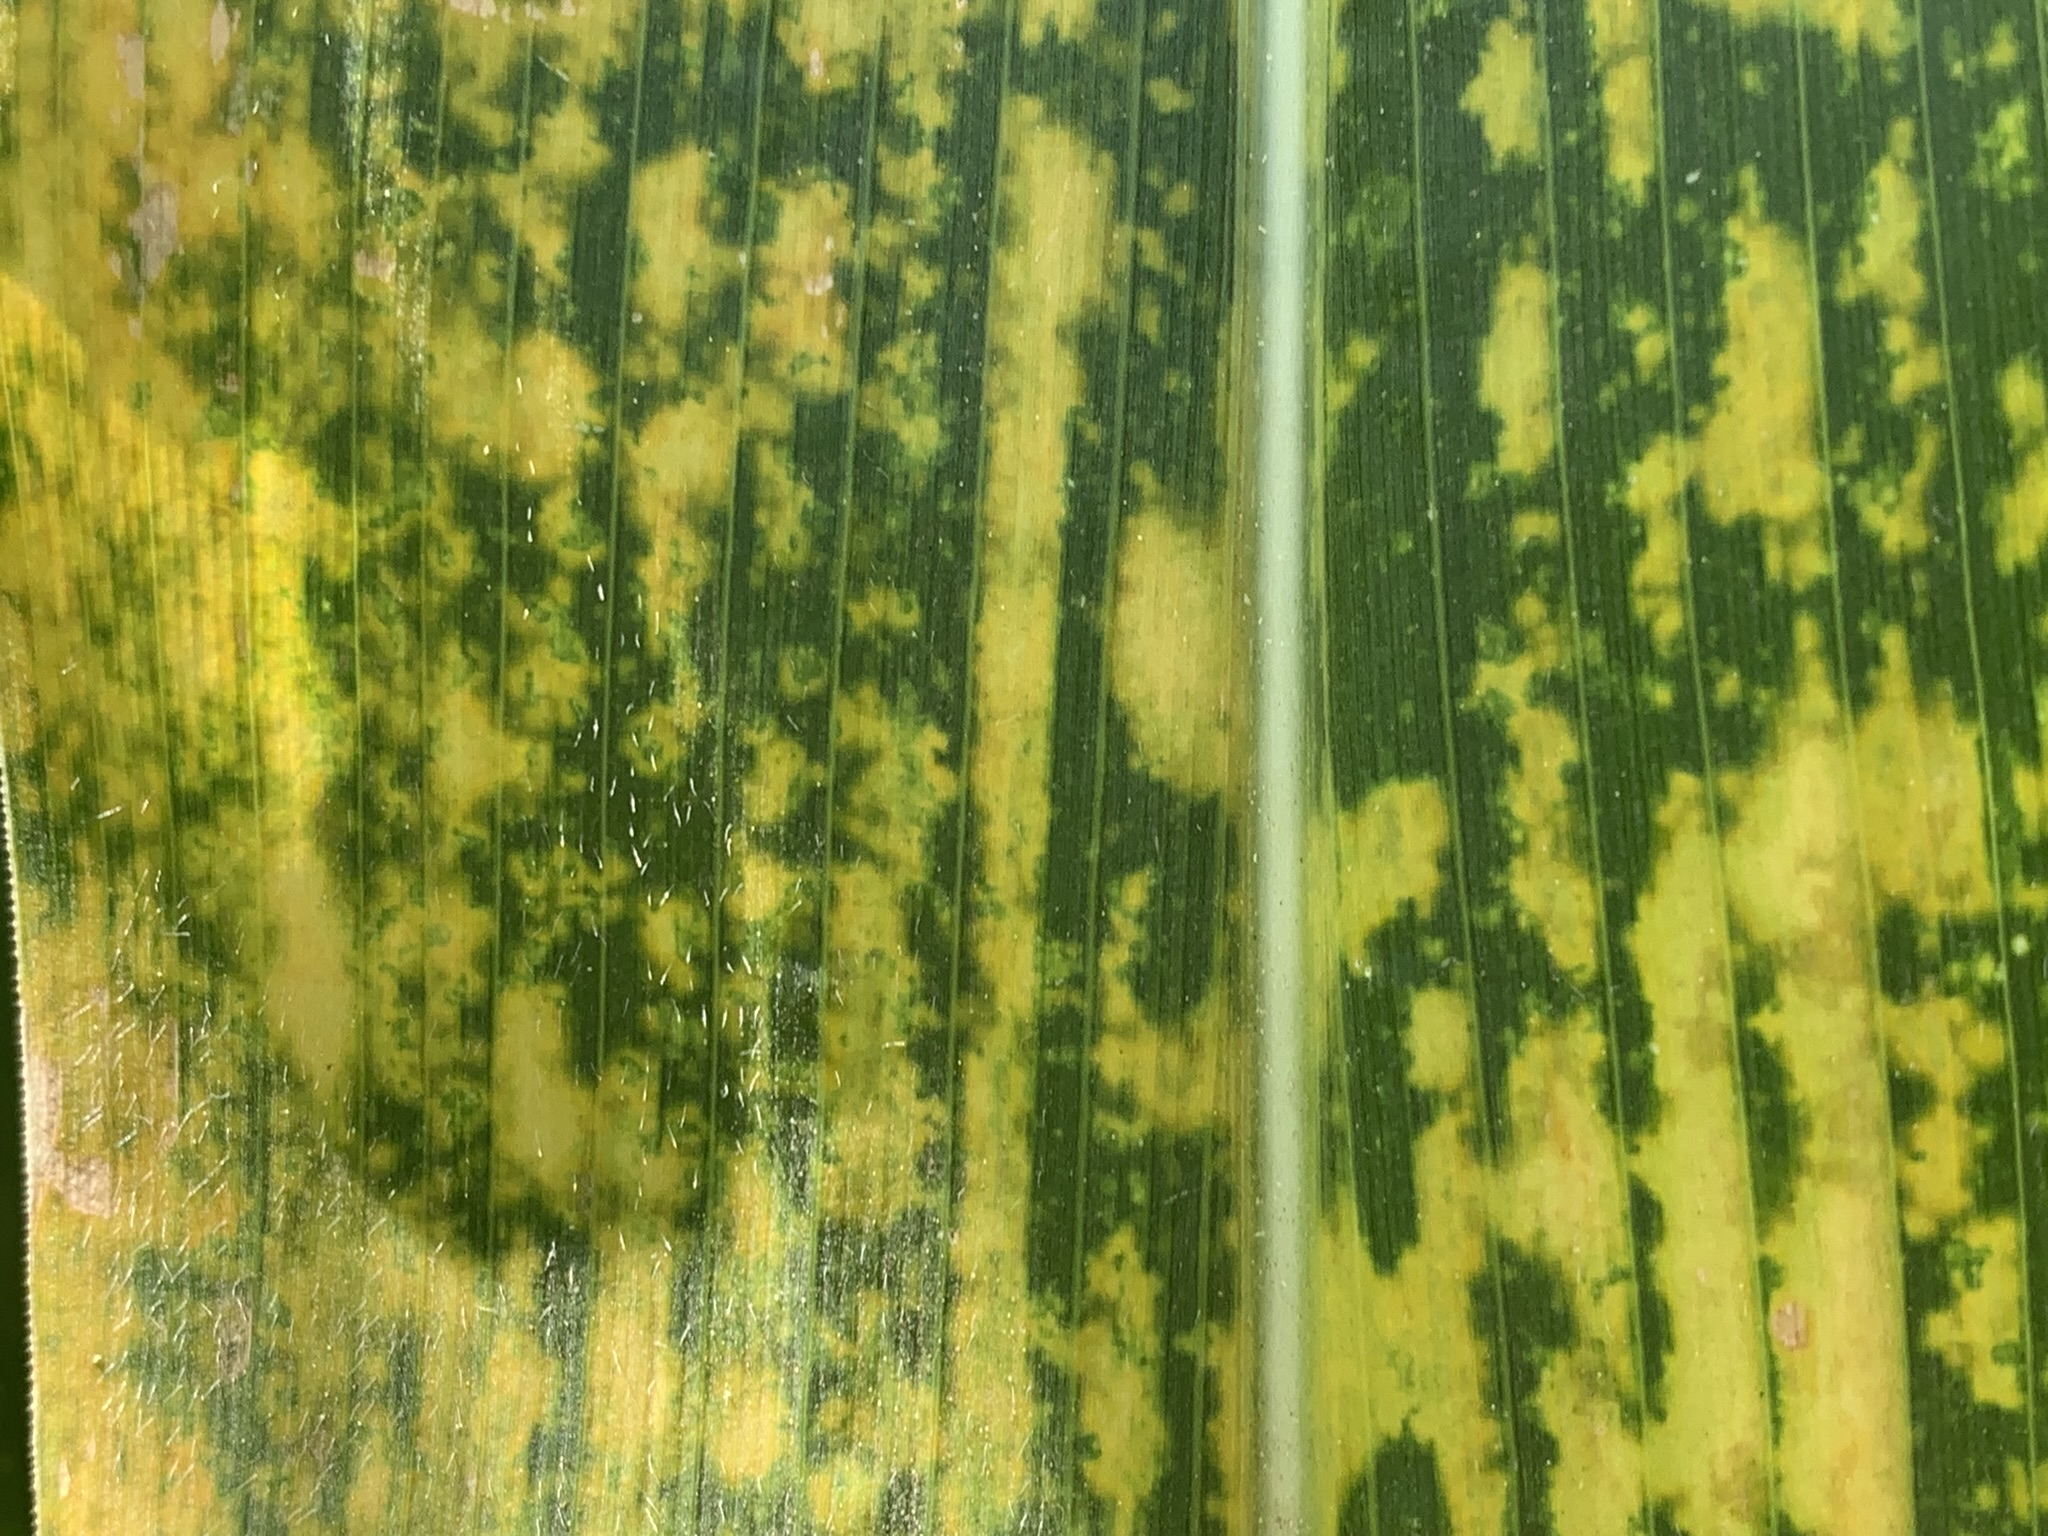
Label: MLN